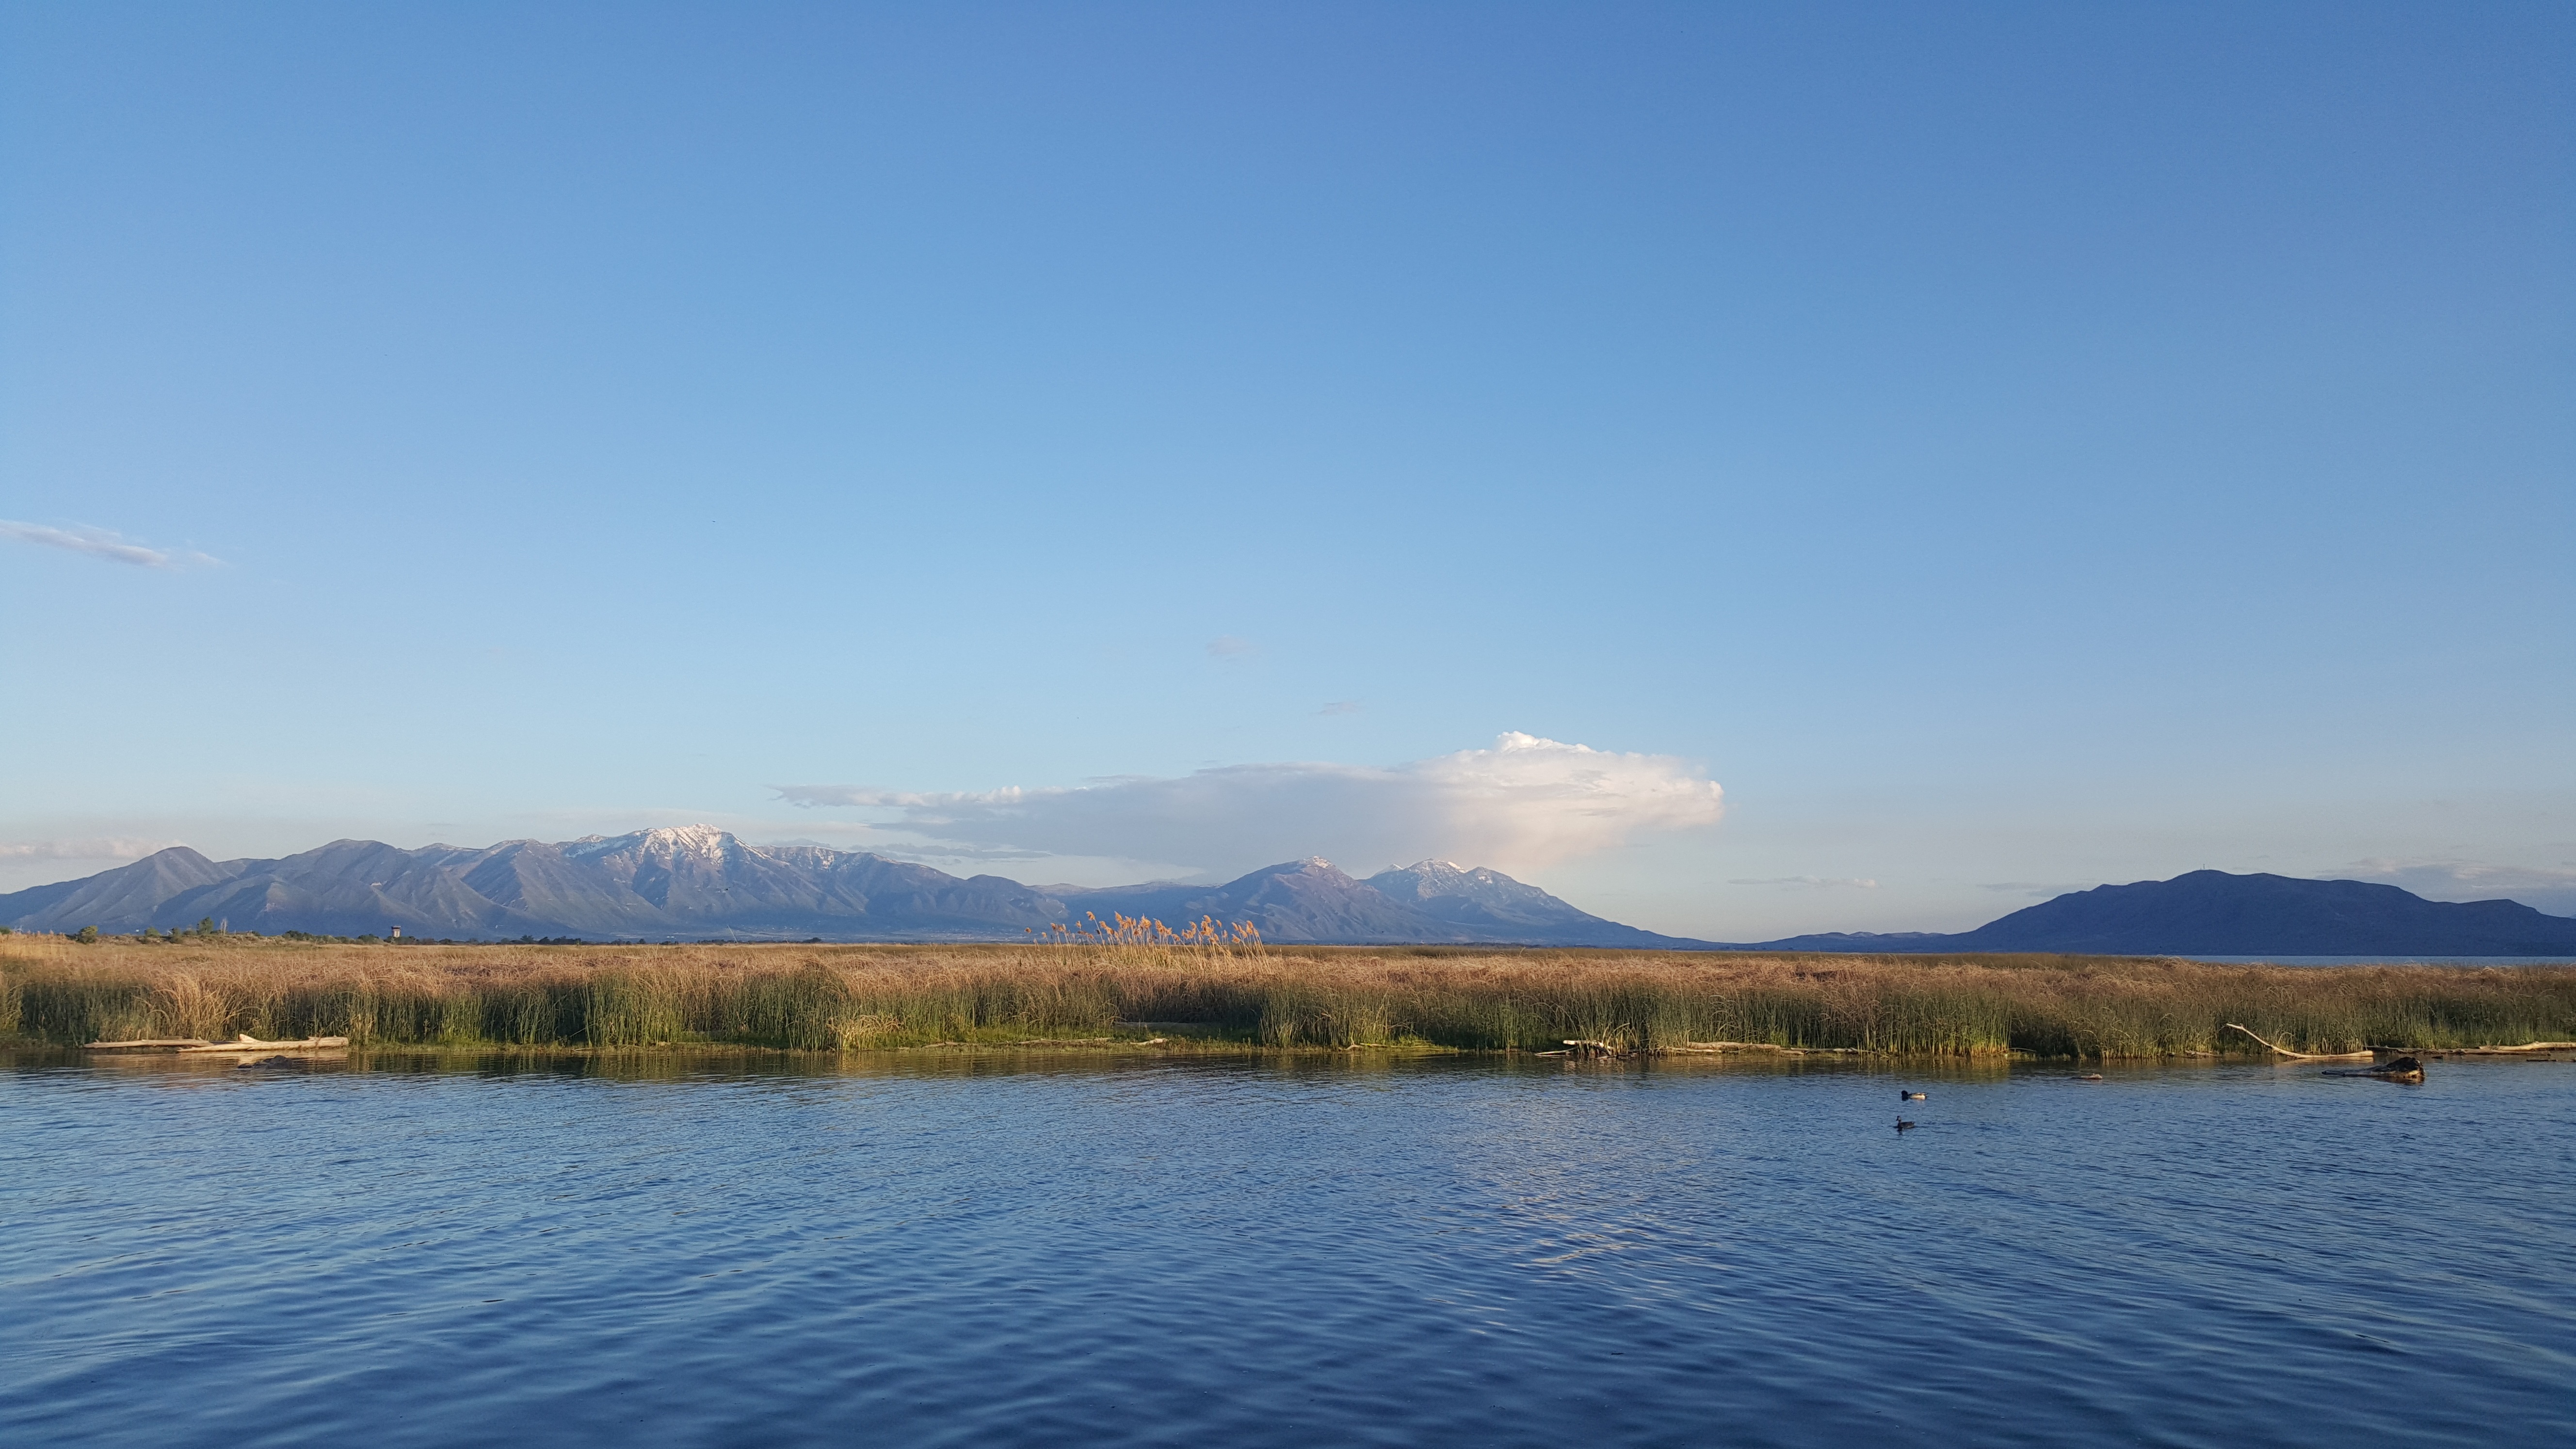
nature, rock, wilderness, mountain, sky, trail, lake, travel, natural, park, usa, america, landmark, reservoir, colorful, trip, body of water, outdoors, national, utah, loch